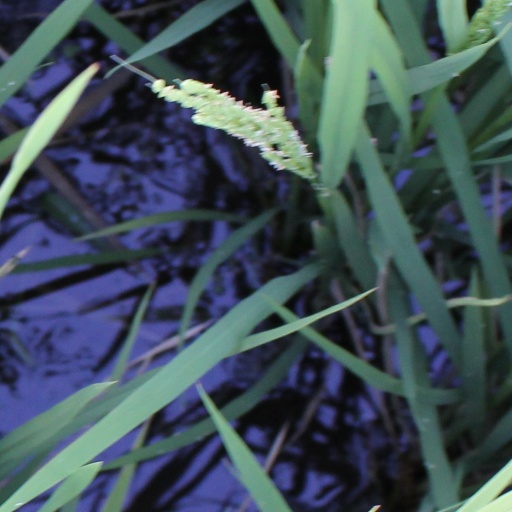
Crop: rice